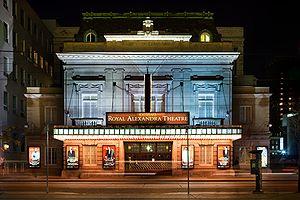
Voici la liste des lieux historiques nationaux du Canada situé à Toronto. En mars 2011, on compte 36 lieux historiques nationaux à Toronto.